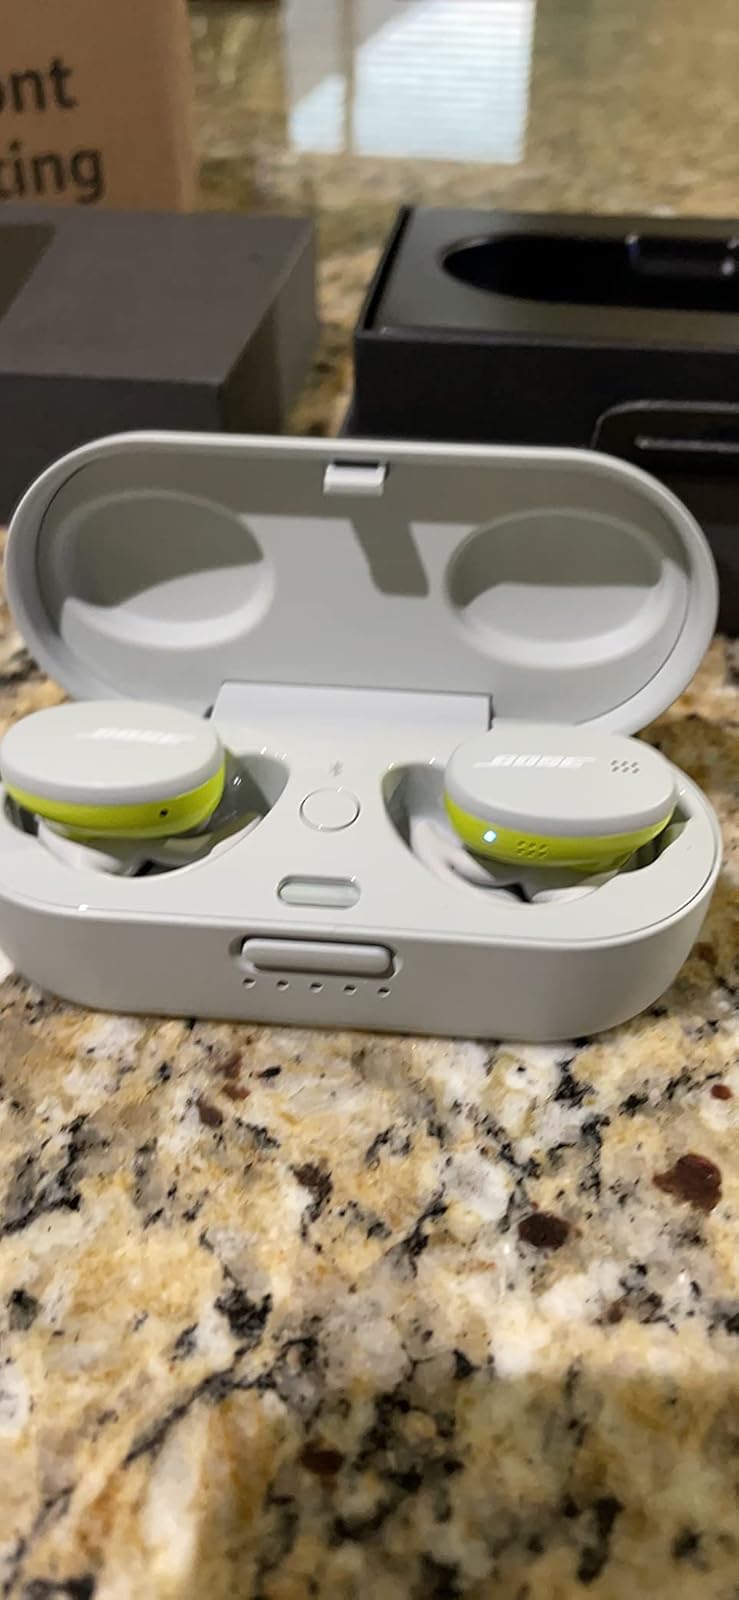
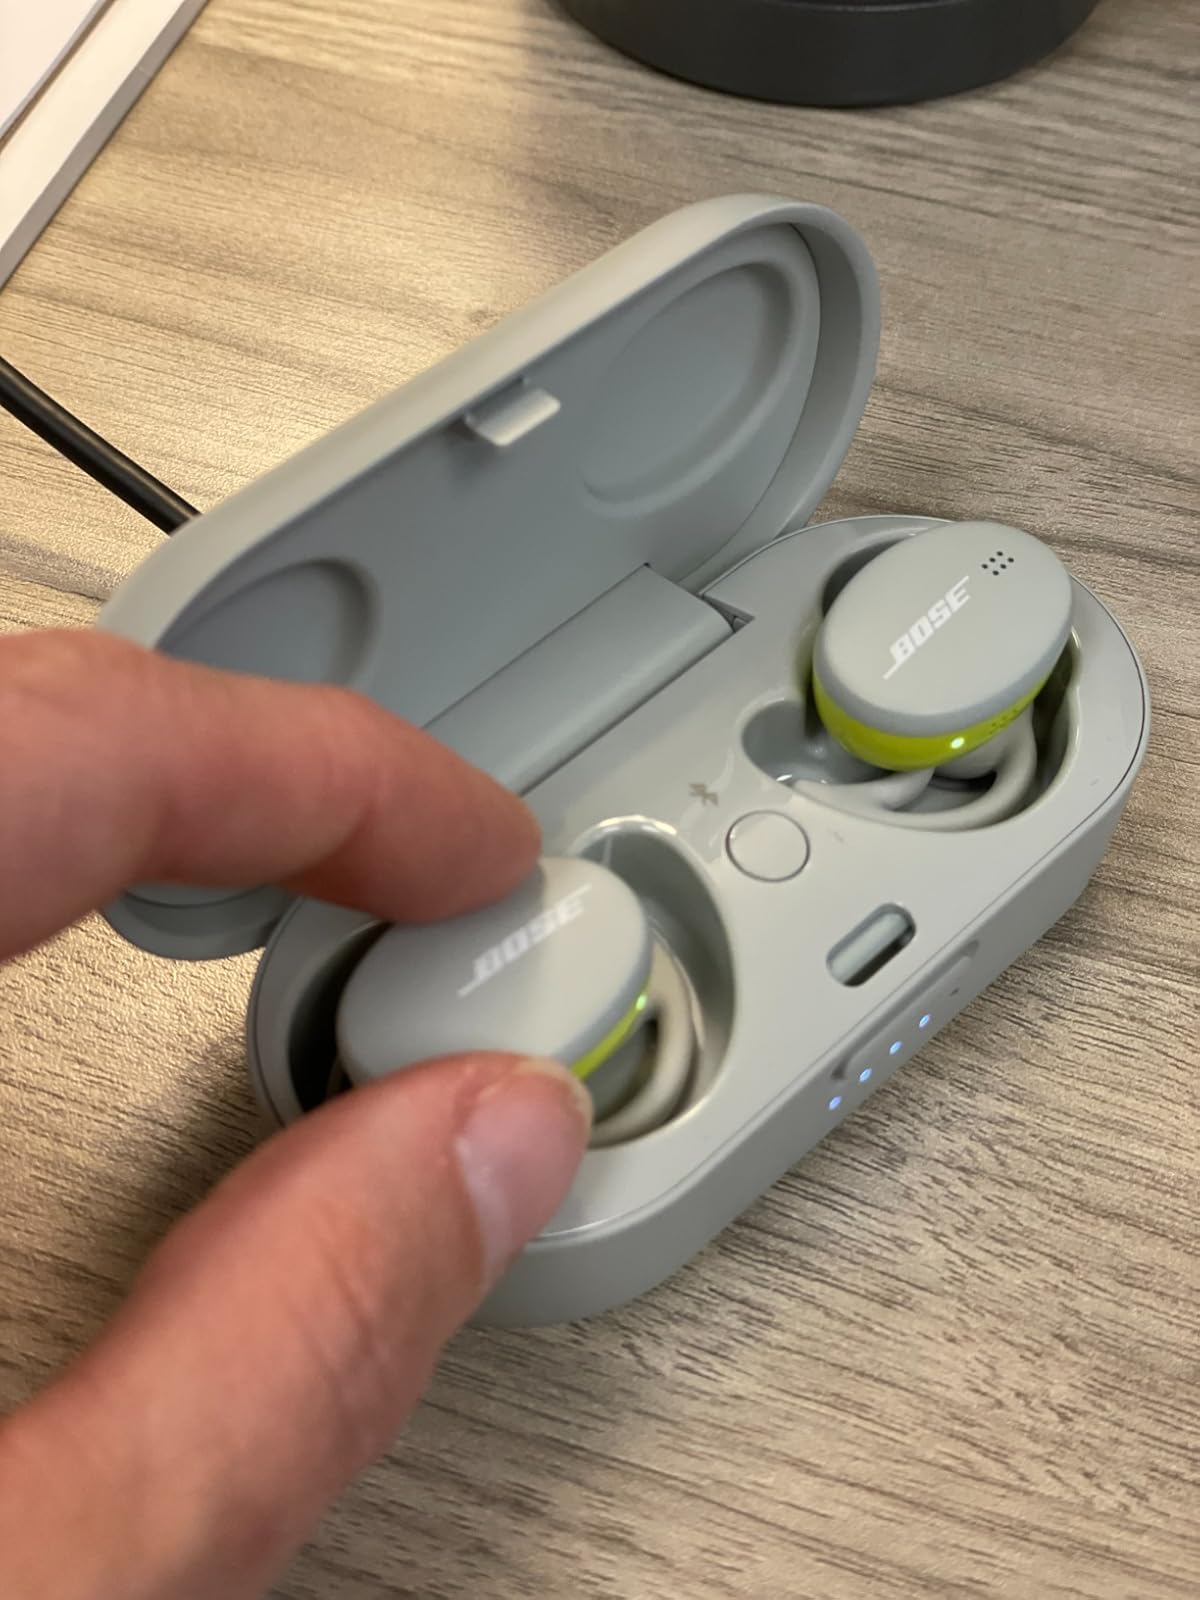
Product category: earbuds
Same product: yes